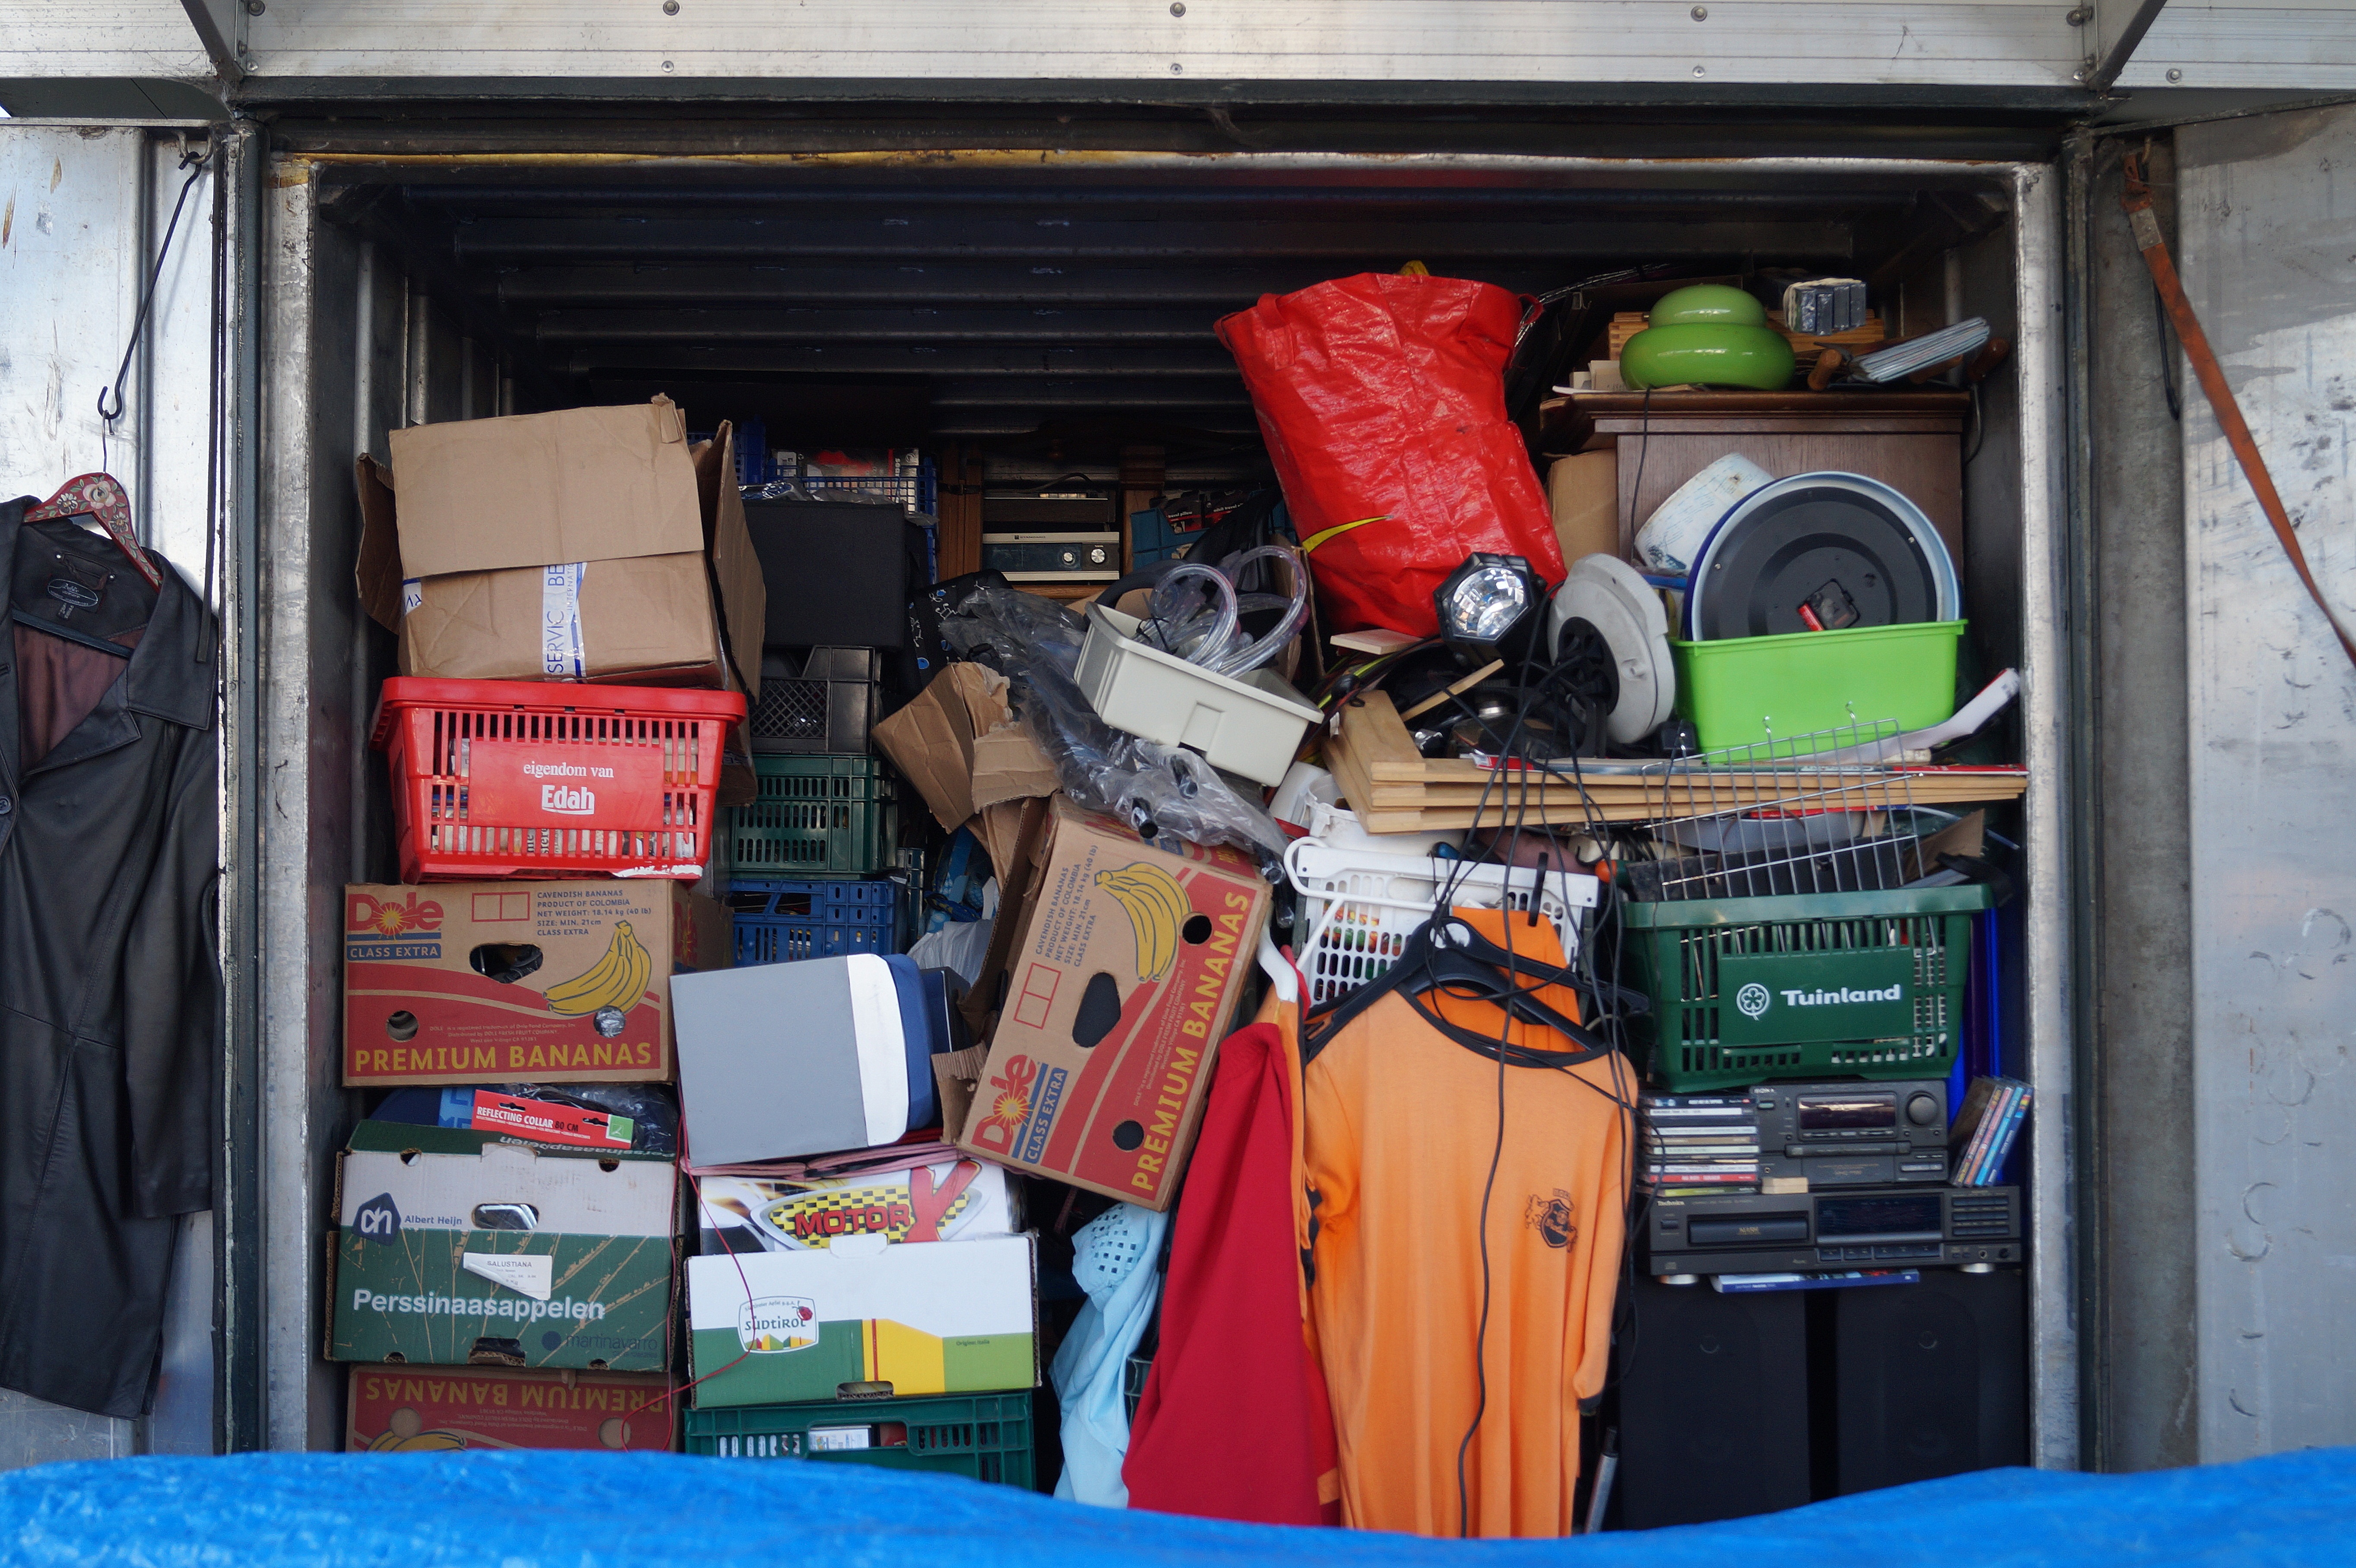
car, old, vehicle, junk, room, motor vehicle, product, stock, boxes, cartons, packed, flea market, used, self storage, stored, were used